Joe Ahmad

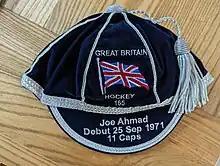
Mahmood's Great Britain Cap

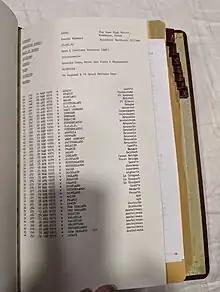
Mahmood's England record

Sheikh Mahmood Ahmad (born 25 June 1942) is a British former field hockey player who competed in the 1972 Summer Olympics.